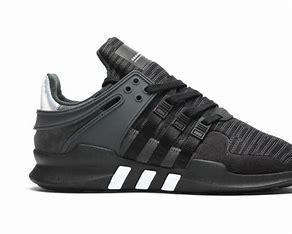
Brand: Adidas
Model: EQT Support Adv